Degersheim

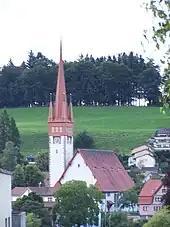
Swiss Reformed Church in Degersheim

From the , 1,739 or 44.0% are Roman Catholic, while 1,343 or 34.0% belonged to the Swiss Reformed Church. Of the rest of the population, there are 74 individuals (or about 1.87% of the population) who belong to the Orthodox Church, and there are 196 individuals (or about 4.96% of the population) who belong to another Christian church. There is 1 individual who is Jewish, and 209 (or about 5.29% of the population) who are Islamic. There are 28 individuals (or about 0.71% of the population) who belong to another church (not listed on the census), 263 (or about 6.65% of the population) belong to no church, are agnostic or atheist, and 99 individuals (or about 2.51% of the population) did not answer the question.